Primate sociality

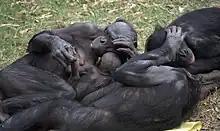
Primate sociality. Group of bonobos relaxing and grooming.

Primate sociality is an area of primatology that aims to study the interactions between three main elements of a primate social network: the social organisation, the social structure and the mating system. The intersection of these three structures describe the socially complex behaviours and relationships occurring among adult males and females of a particular species. Cohesion and stability of groups are maintained through a confluence of factors, including: kinship, willingness to cooperate, frequency of agonistic behaviour, or varying intensities of dominance structures.